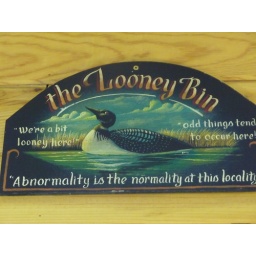
Interesting sign spotted at the Noisy Goose, a great place for dinner in Palmer, Alaska